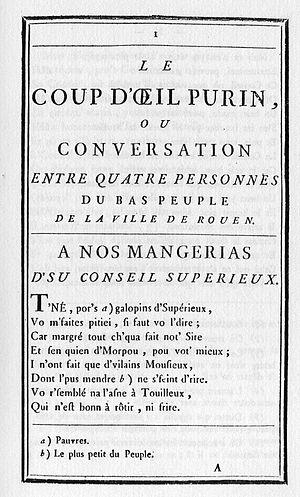
Page première du ""Coup d'œil purin"", satire en langue normande, publiée à Rouen, Normandie, in 1773
La Normandie est un territoire géographique et culturel, situé dans le Nord-Ouest de la France et bordé par la Manche ; il a traversé différentes époques historiques, malgré une absence de reconnaissance administrative entre la Révolution française de 1789 et la réforme territoriale de 2015. Les frontières continentales historiques de la province de l'Ancien Régime épousent assez fidèlement celles de la région administrative contemporaine.
La Normandie possède une langue propre dérivée, comme le français, de la langue d'oïl, le normand qui est encore utilisé à l’heure actuelle, notamment dans le Bessin, le Cotentin, les îles Anglo-Normandes ou encore le Pays de Caux.
Le normand est une langue d'oïl parlée en Normandie continentale et insulaire. Il est classé dans les langues sérieusement en danger par l'Unesco.
Le rouennais est une variété de la langue normande parlée autrefois à Rouen par la population des bas quartiers de la ville. Cette langue, aux traits linguistiques très proches du brayon et du cauchois, mais aussi du français, s’est progressivement raréfiée à partir des années 1960 mais survit dans le parler rouennais contemporain ainsi que dans la mémoire des habitants de Rouen qui la connaissent encore bien, quoique ne la parlant souvent plus spontanément dans la vie quotidienne mais la rappelant quand il s’agit de faire sentir un parler « local » et « rustique » de manière humoristique. Cette mémoire est facilité par la proximité du normand rouennais avec le français, puisqu’il s’agit de deux langues d’oïl. En outre, le normand rouennais a donné beaucoup de mots, de tournures de phrase, de variations dans la conjugaison des verbes et même son accent au français que parlent les Rouennais aujourd’hui, à tel point que la francisation de surface a remarquablement intégré et conservé beaucoup du rouennais.
Rouen [ʁwɑ̃] est une commune du Nord-Ouest de la France traversée par la Seine. Préfecture du département de la Seine-Maritime, elle est le chef-lieu de la Normandie réunifiée après avoir été, jusqu'en 2015, celui de la Haute-Normandie.